Bottleneck (production)

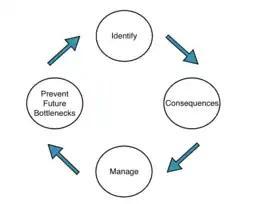
Cycle of identifying, managing and preventing bottlenecks in production

Almost every system has a bottleneck, even if it is a minor one. If every system was running at full capacity, at least one machine would be accumulating processes. Identifying bottlenecks is critical for improving efficiency in the production line because it allows you to determine the area where accumulation occurs. The machine or process that accumulates the longest queue is usually a bottleneck, however this isn't always the case. Bottlenecks can be found through: identifying the areas where accumulation occurs, evaluating the throughput, assessing whether each machine is being used at full capacity, and finding the machine with the high wait time.